Cairo–Cape Town Highway

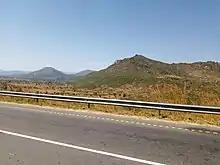
Scenery between Iringa and Dodoma.

The road section from Arusha through Babati and Dodoma to Iringa in central Tanzania (the T5 road) has been completely paved, and passable throughout most of the year.